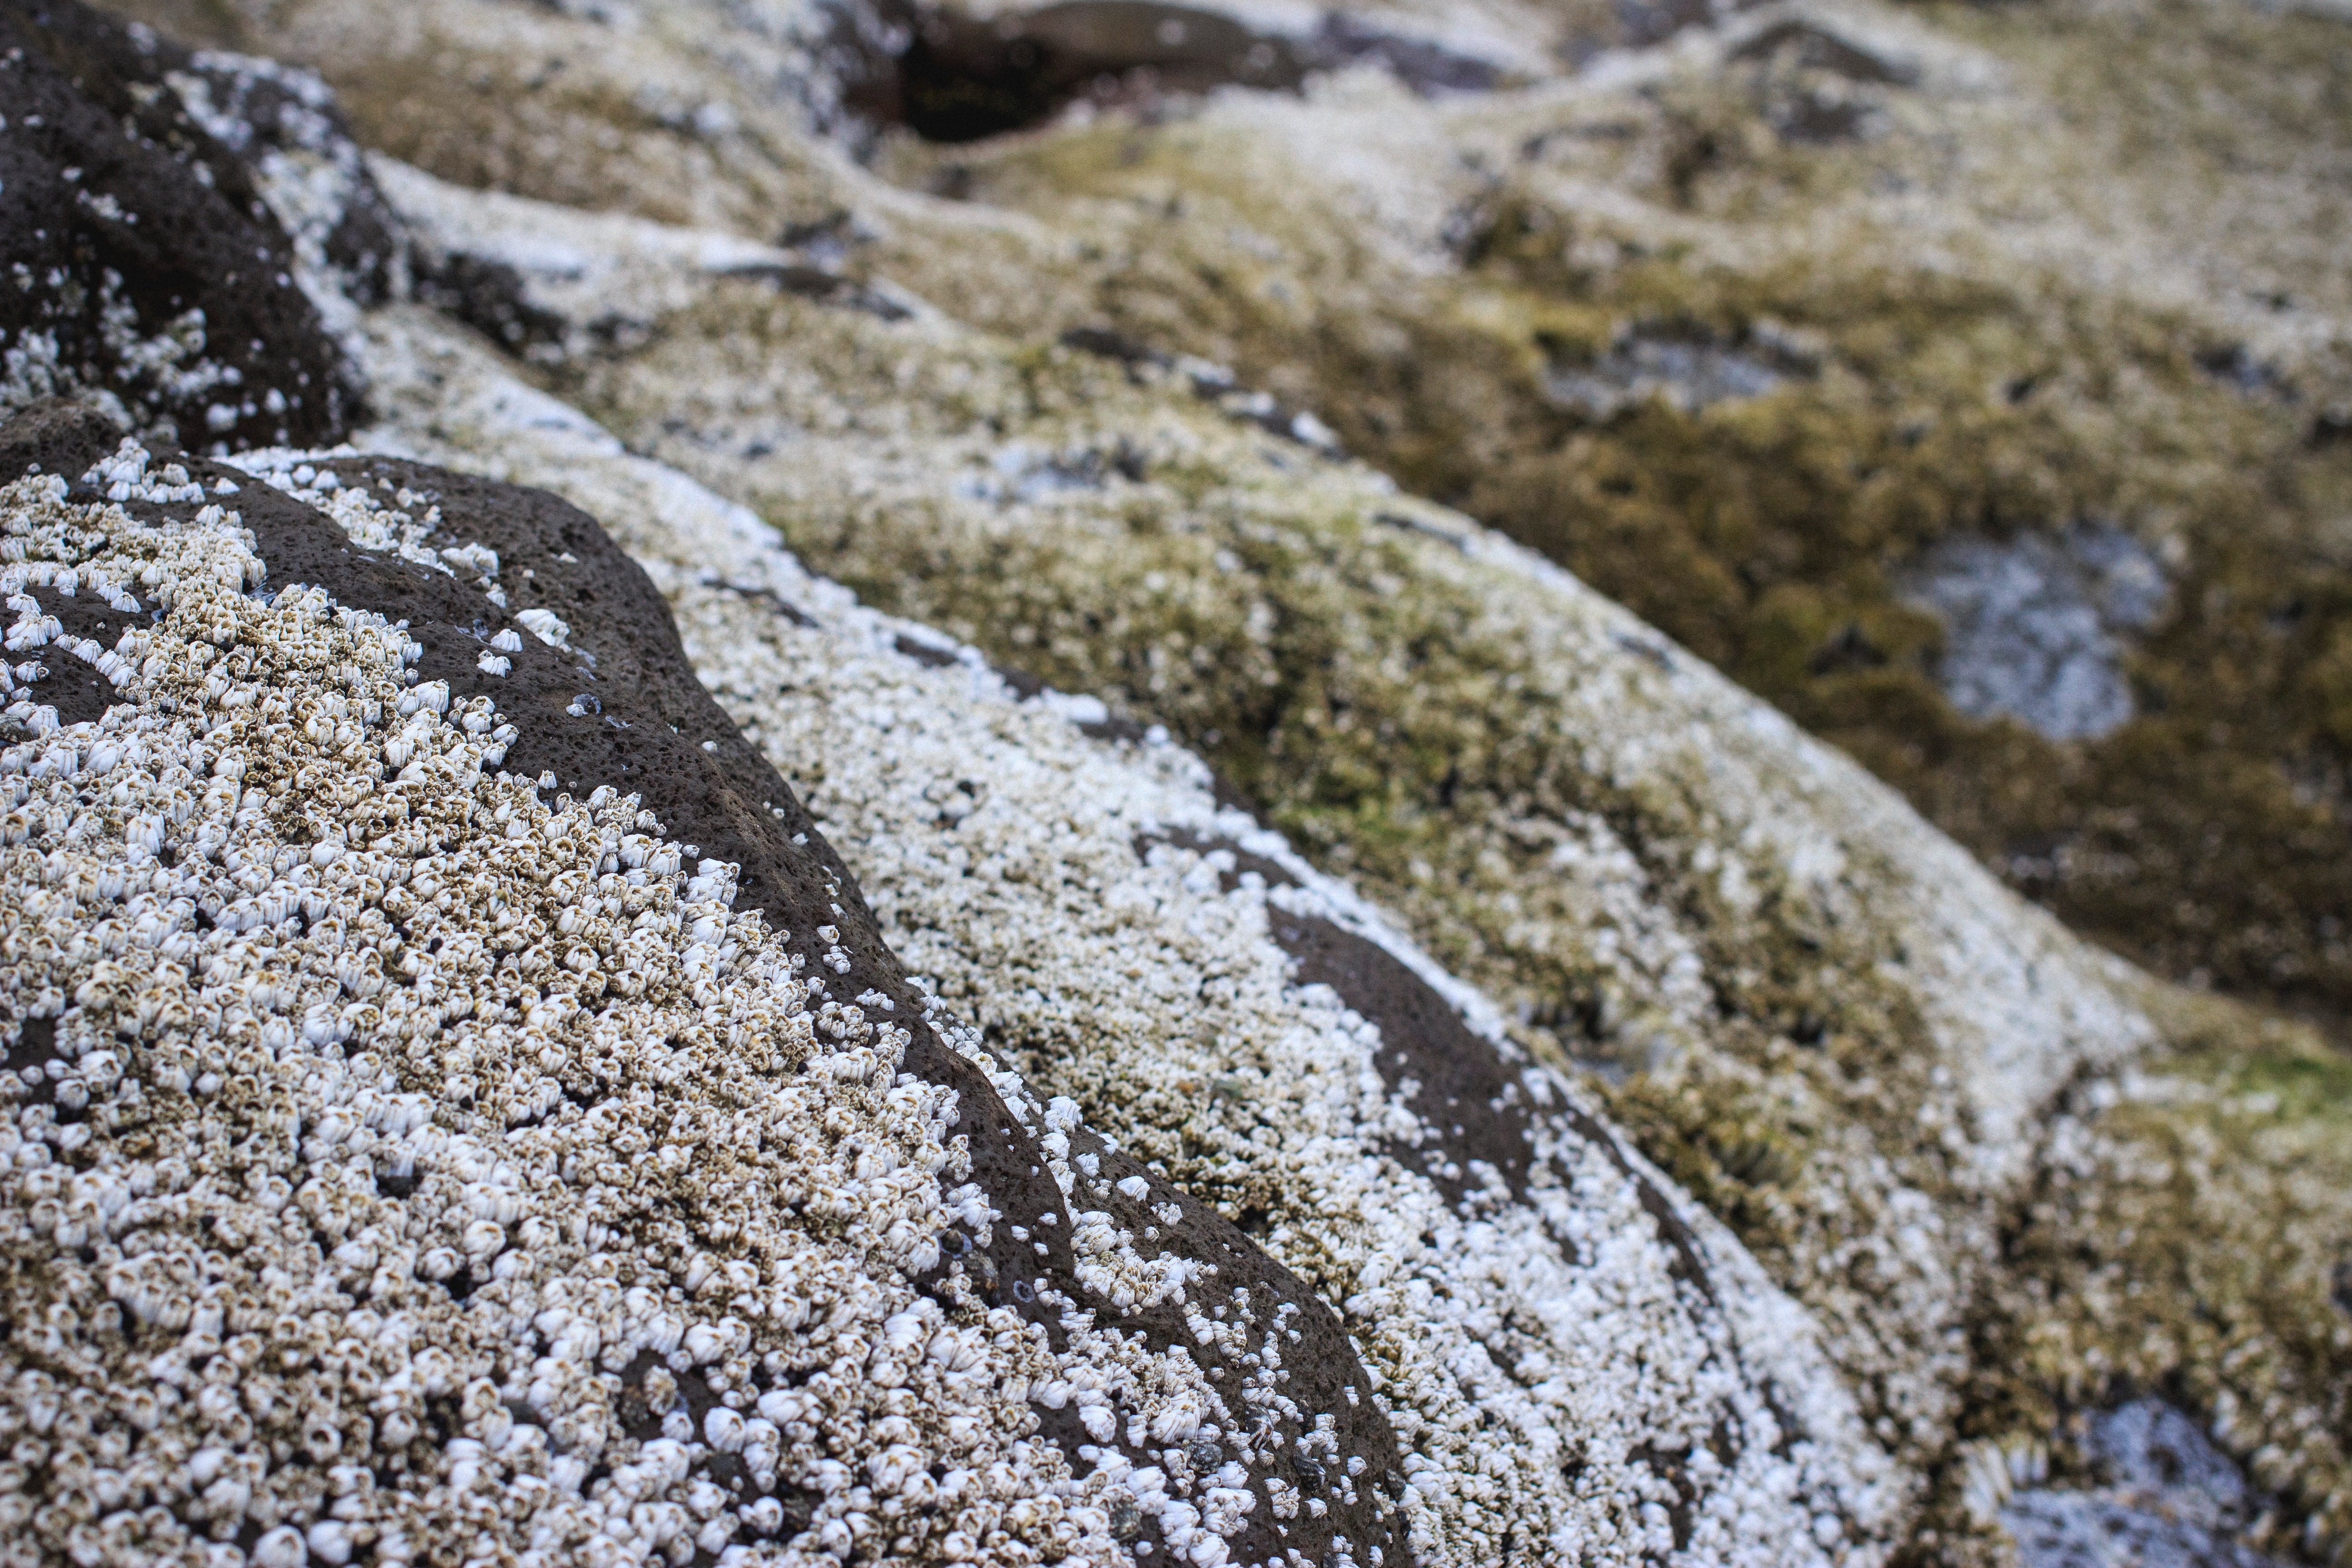
nature, sand, rock, snow, plant, leaf, flower, frost, seaweed, soil, material, geology, algae, grass family